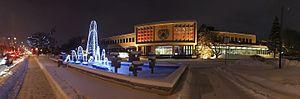
Mairie de l'arrondissement de Saint-Laurent, Montréal, de nuit (décembre 2016)
Saint-Laurent est le plus vaste arrondissement de la ville de Montréal. La population de l'arrondissement est de 98 828 habitants en 2016. Il est nommé en l'honneur de Laurent de Rome. Le maire actuel de l'arrondissement est Alan DeSousa.